Andrea Bacigalupa

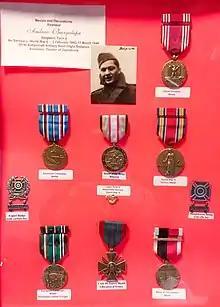
Medals earned in service during World War II

Bacigalupa was born on May 26, 1923, in Baltimore, Maryland. He was a fourth-generation Italian American. His father, Andrea Bacigalupa, was a train engineer and his mother, Maria Laura Merolla Bacigalupa, was a homemaker. Bacigalupa enlisted in the army in 1943 and served as a sergeant with the 357th Anti-Aircraft Searchlight Battalion in England, France, Belgium, and Germany; he served in the Rhineland and Central Europe campaigns and in the Battle of the Bulge.